Other Desert Cities

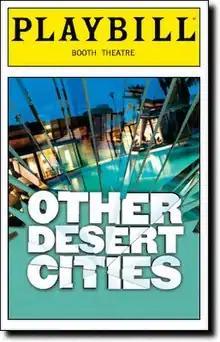
Playbill Cover for the Original Broadway Production of Other Desert Cities

Other Desert Cities is a play by Jon Robin Baitz. The play premiered Off-Broadway in January 2011 and transferred to Broadway in November 2011, marking the Broadway debut of a Baitz play. The play was a finalist for the 2012 Pulitzer Prize for Drama. "Other Desert Cities" involves a family with differing political views and a long-held family secret.